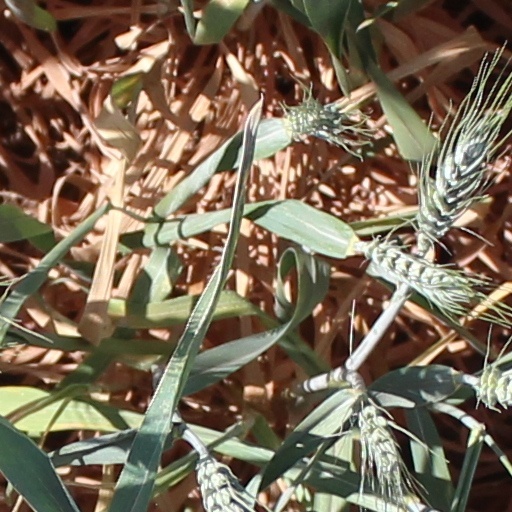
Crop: wheat